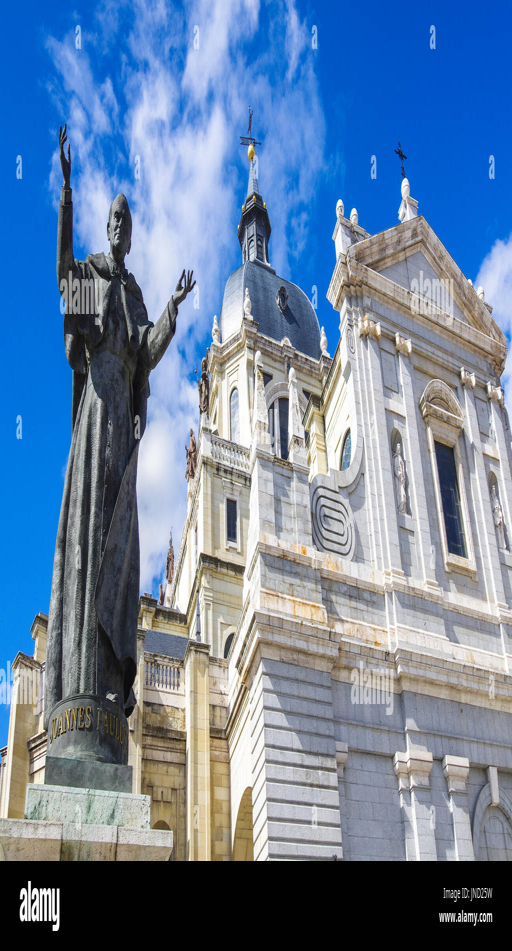
images of the statue of religious leader